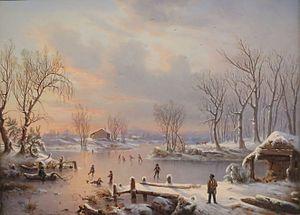
Régis François Gignoux, né Marie François Régis Gignoux à Lyon le 16 juin 1814 et mort à Paris 8ᵉ le 14 août 1882, est un peintre français qui a été actif aux États-Unis entre 1840 et 1870.